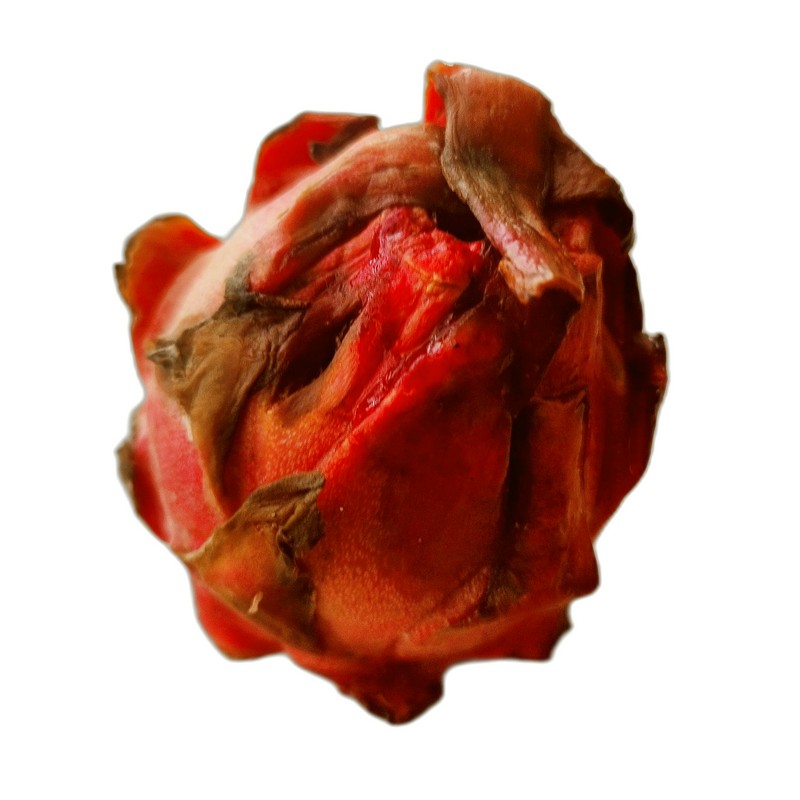
Label: Defect Dragon Fruit